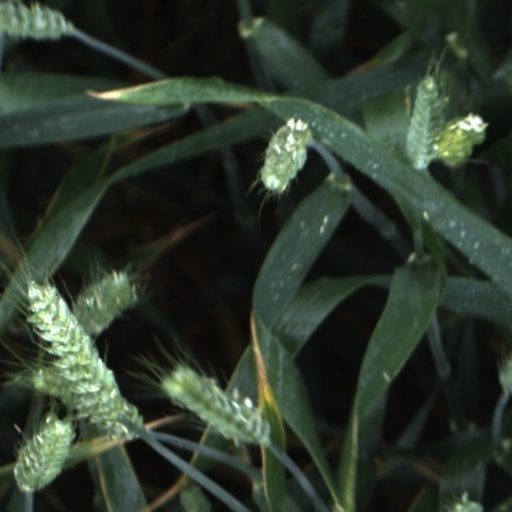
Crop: wheat